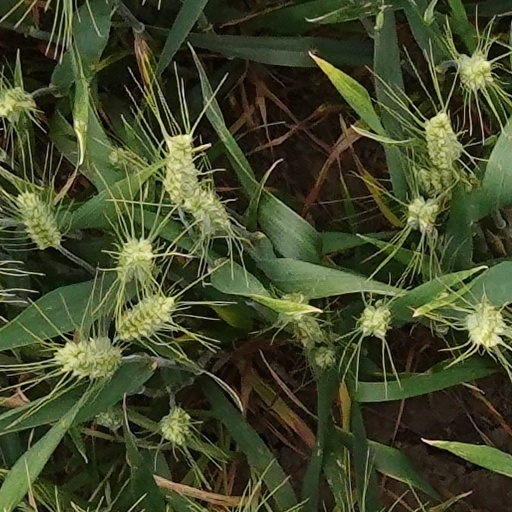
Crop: wheat